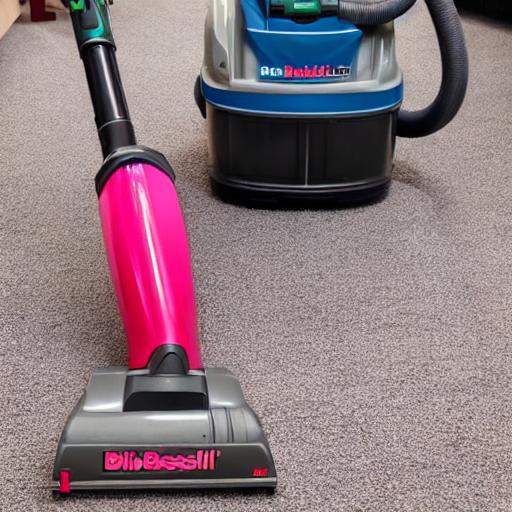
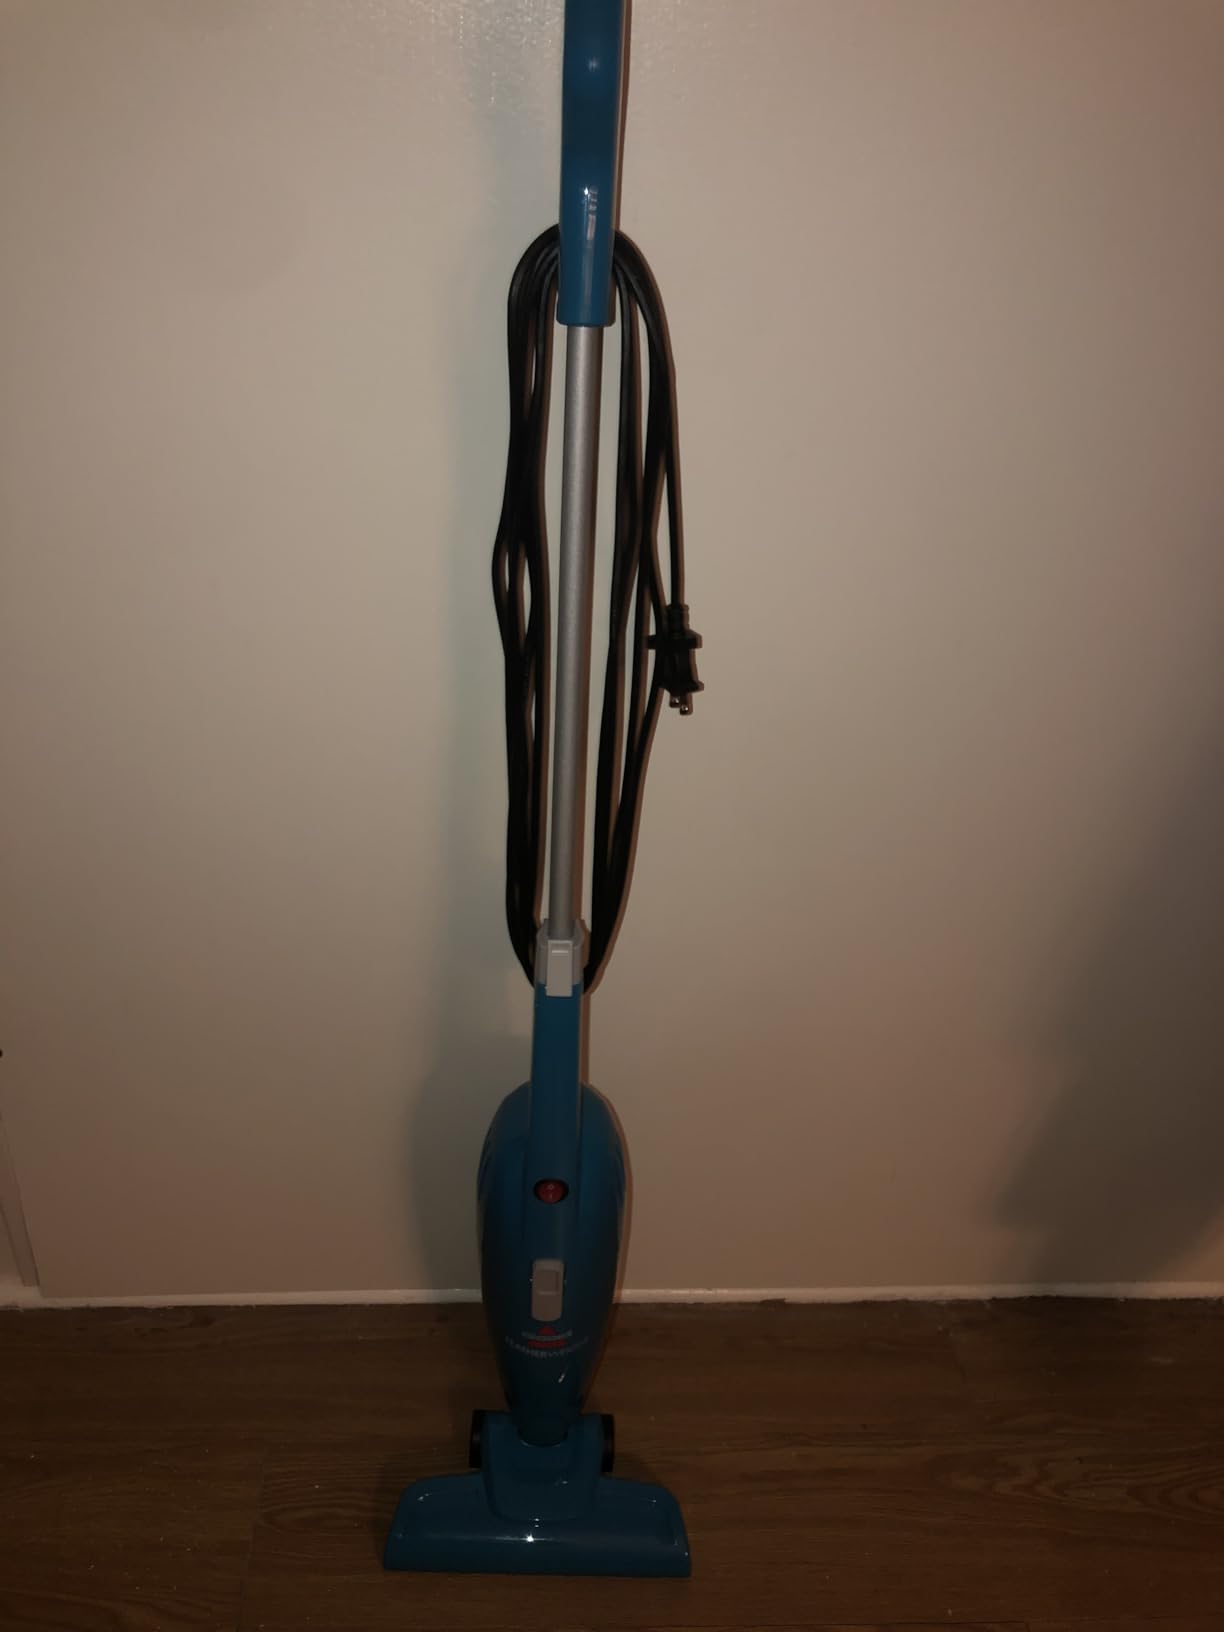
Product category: items_vacuum
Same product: no